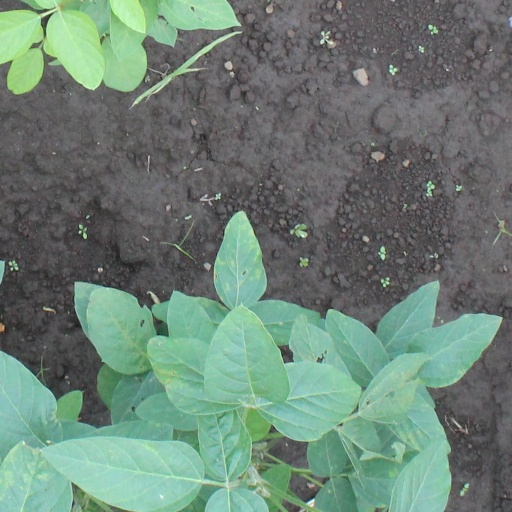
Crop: soybean